Satyabhama

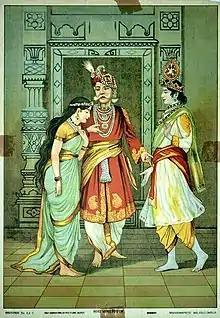
Marriage of Satyabhama

Satyabhama was the daughter of Yadava King Satrajita, the royal treasurer of Dvaraka, who was the owner of the Syamantaka jewel. Satrajita, who secured the jewel from the sun-god Surya and would not part with it even when Krishna, the king of Dvaraka, asked for it saying it would be safe with him. Shortly thereafter, Prasena, the brother of Satrajita, went out hunting wearing the jewel but was killed by a lion. Jambavan, known for his role in the Ramayana, killed the lion and gave the jewel to his daughter Jambavati. When Prasena did not return, there were accusations of Krishna murdering Prasena for stealing the jewel for himself.